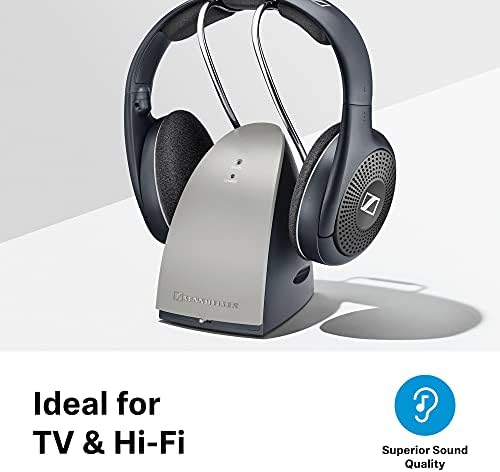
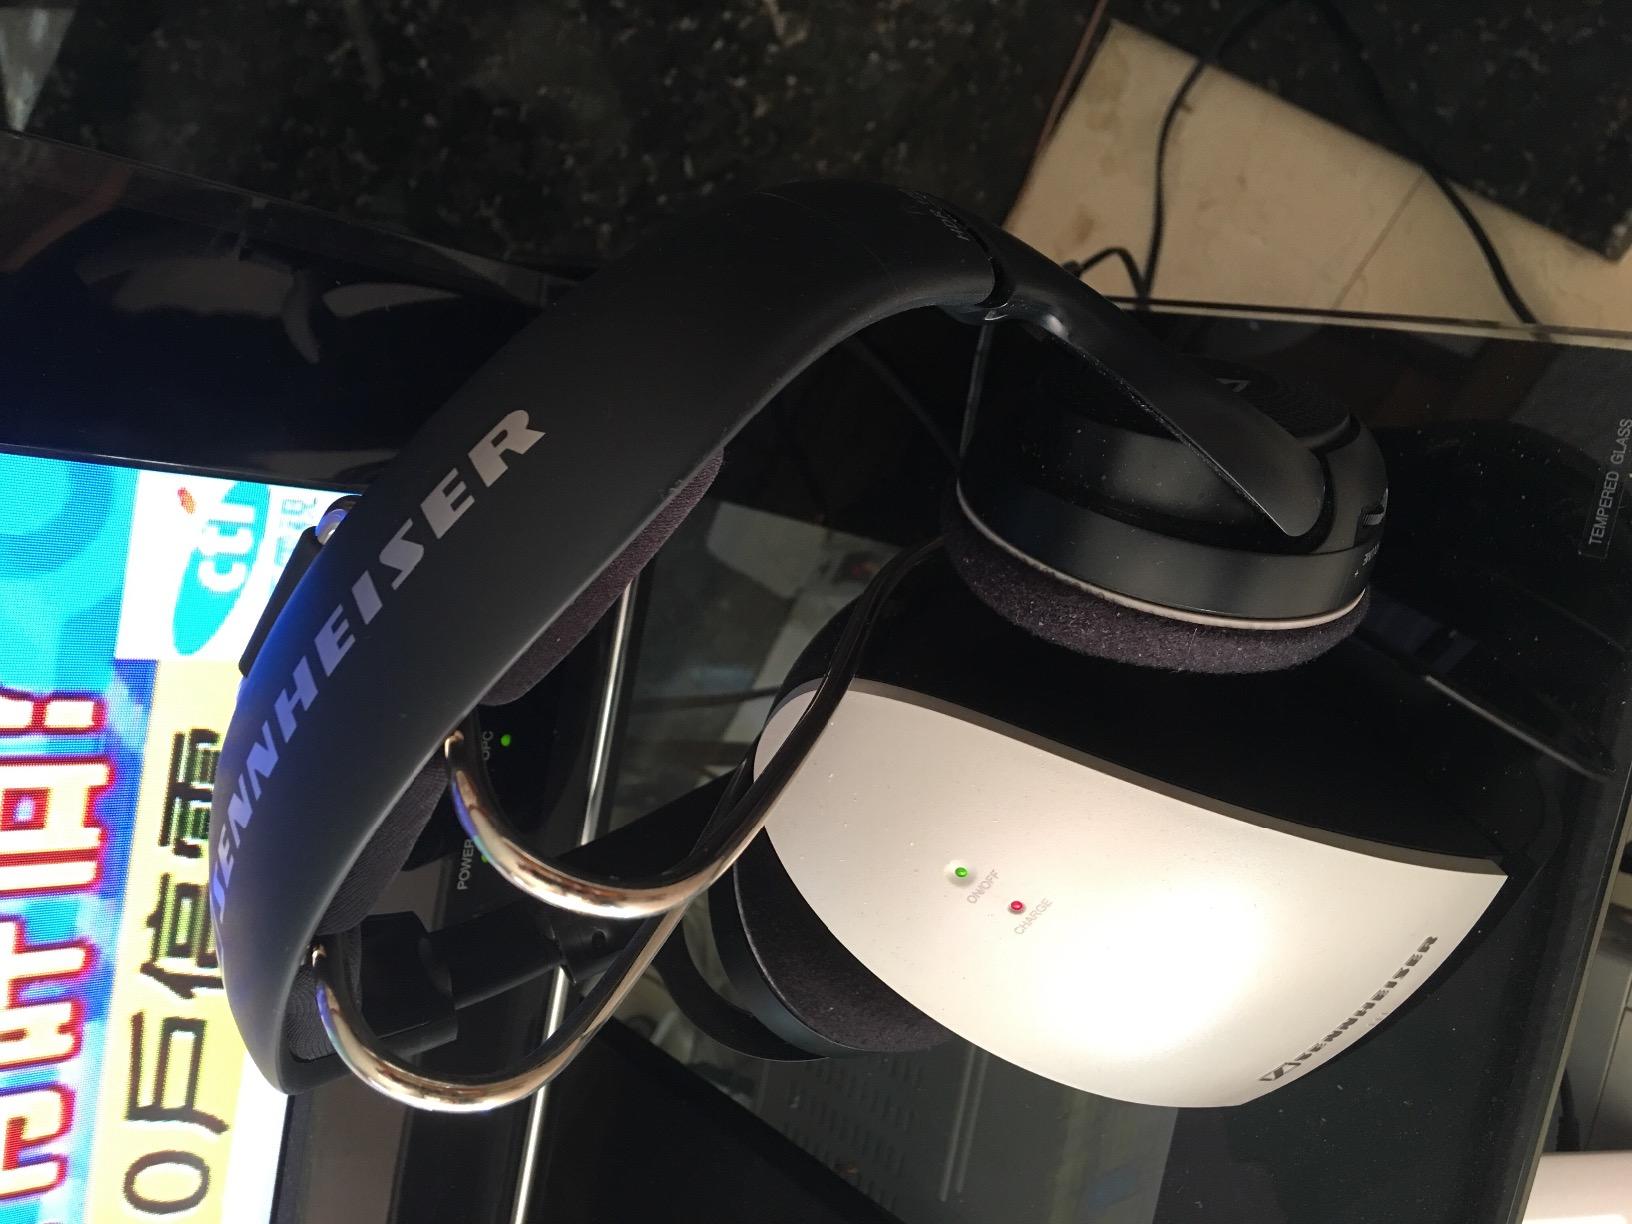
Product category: headphones
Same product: yes